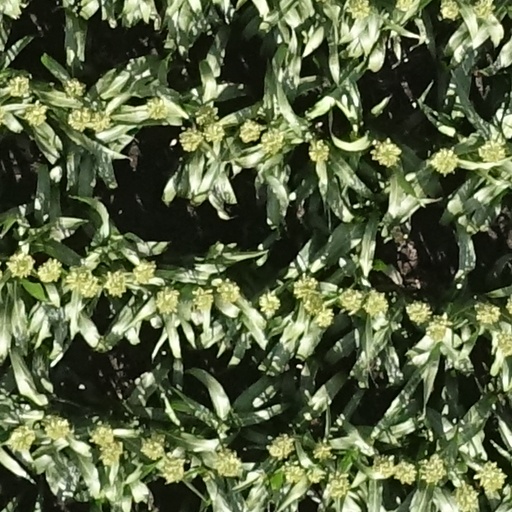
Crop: sorghum